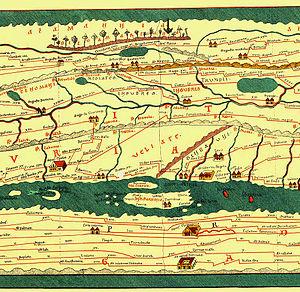
Les Alamans ou Alémans étaient une confédération de tribus germaniques principalement suèves établies d'abord sur le cours moyen et inférieur de l’Elbe puis le long du Main. Apparaissant pour la première fois dans les textes romains en 213, ils conquirent les Champs Décumates en 260 pour se répandre ensuite sur un territoire couvrant une partie de l’Helvétie, la Décumanie et une partie de la Séquanaise où ils contribuèrent à la germanisation de ces régions précédemment romanisées. En 496, les Alamans furent vaincus par le Franc Clovis, qui annexa leur territoire à son royaume. Après le traité de Verdun, ces territoires firent partie de la Francie orientale avant de constituer le duché de Souabe du Xᵉ au XIIIᵉ siècle.